German cruiser Deutschland

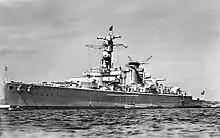
, around 1936

The ship conducted a series of long-distance training voyages into the Atlantic in 1935. In March 1935, she sailed as far as the Caribbean and South American waters. After returning to Germany, she went into dock for routine maintenance work, as well as installation of additional equipment. She had her aircraft catapult installed in this period, and was provided with a He 60 floatplane. The first He 60 was damaged during the tests with a new helping device for landing and recovering floatplanes, and a replacement He 60 was flown in. participated in fleet maneuvers in German waters in early 1936. She was joined by her newly commissioned sister ship for a cruise into the mid-Atlantic, which included a stop in Madeira.